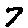
Label: 7